Answer in natural language. How many Paintings are visible in the scene? Choose between the following options: 4, 2, 2, 0 or 3
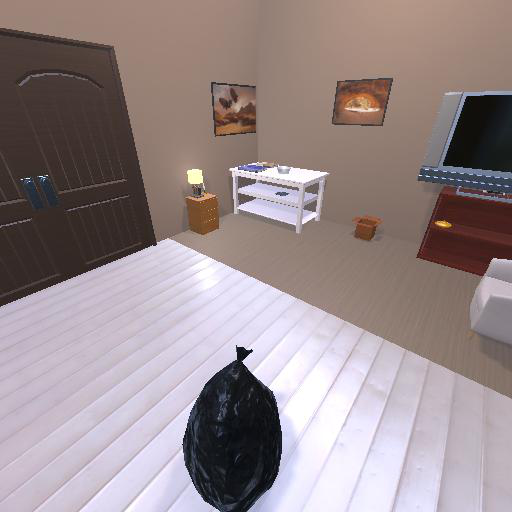
<answer>2</answer>